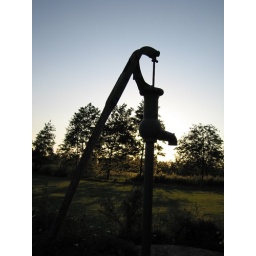
An old water pump at Grethe and Aspee's house in Kagerup.